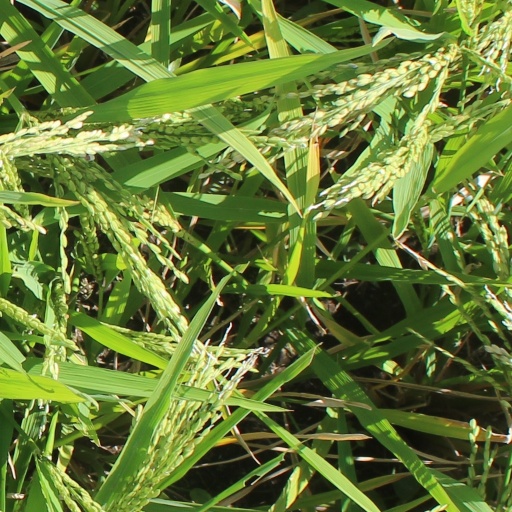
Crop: rice